Electronic monitoring in the United States

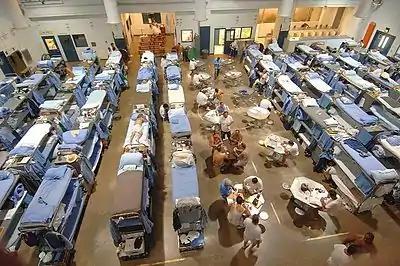
Prison overcrowding in CA led to a 2011 court order to reduce the state prison population by 30,000 inmates.

In the aftermath of decades-long tough on crime legislation that increased the US inmate population from 200,000 in 1973 to over two million in 2009, financially strapped states and cities turned to technology—wrist and ankle monitors—to reduce inmate populations as courts mandated inmate reductions in overcrowded prisons, and states realigned their budgets to address other priorities in education, housing and infrastructure.